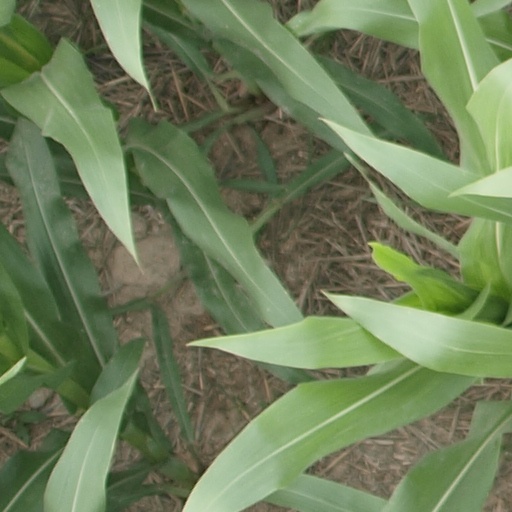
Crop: maize; corn